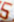
Number: 5